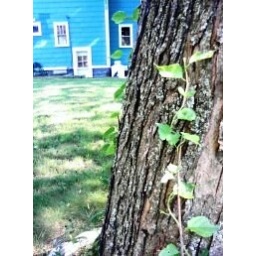
With my big blue house in the backgroumd.